Anvil

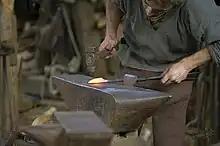
An anvil at the medieval construction site of Guédelon in Treigny, France.

An anvil for a power hammer is usually supported on a massive anvil block, sometimes weighing over 800 tons for a 12-ton hammer; this again rests on a strong foundation of timber and masonry or concrete.